Samacheer Kalvi

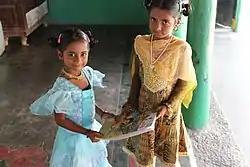
Two children from Tamil Nadu holding a Samacheer Kalvi textbook

Samacheer Kalvi or Tamil Nadu Uniform System of School Education or Equitable education system is a School Education Department of Government of Tamil Nadu, India programme to integrate the various school educational systems within the state. Uniform System of School Education was implemented by Tamil Nadu Uniform System of School Education Act 2010 which paves way for quality education to all children without any discrimination based on their economic, social or cultural background. The new system of education was introduced for classes I and VI in the 2010 academic year.